Wojcieszów

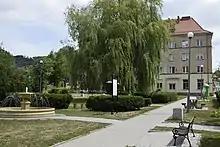
Park in Wojcieszów

The history of Wojcieszów dates back to the Middle Ages, when it was part of the Piast-ruled Kingdom of Poland. Its name comes from the Polish male name "Wojciech". The settlement was probably founded in the 12th century, the legend of the Polish knight Wojciesz Paszowic refers to the founding of the settlement. The oldest known mention of Wojcieszów comes from 1268. There was a castle already in the 1367, when it was still under the rule of local Polish dukes of the Piast dynasty. In later periods the settlement was also part of Bohemian Crown, Hungary and Austria.